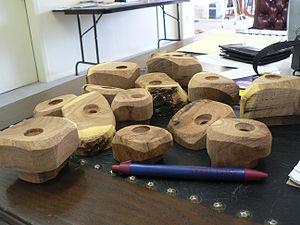
Série de prises d'escalade en bois coupé dans des morceaux bruts.
Une prise d'escalade est une forme en saillie ou en creux d'un mur d'escalade ou d'une paroi naturelle, qu'utilise le grimpeur pour progresser en s'y appuyant ou en s'y agrippant.